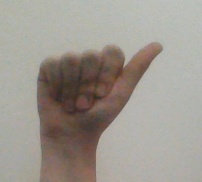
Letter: dhad